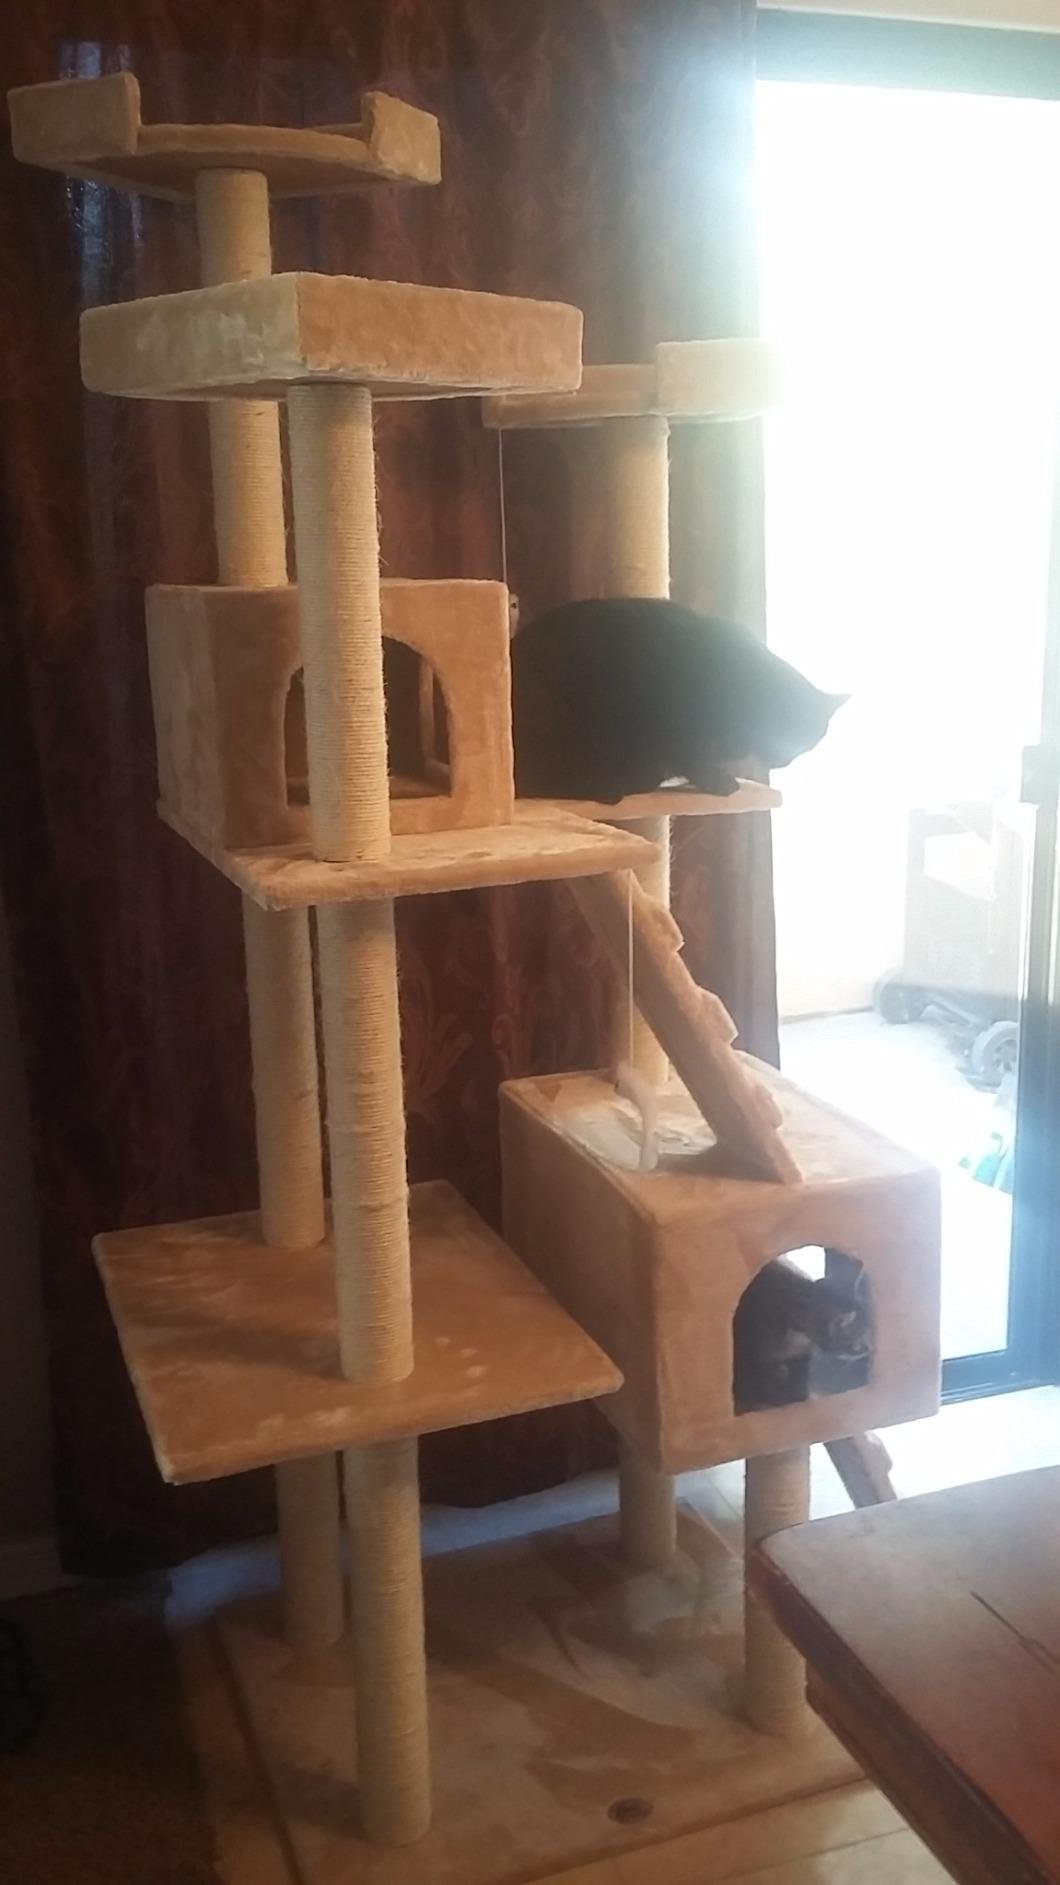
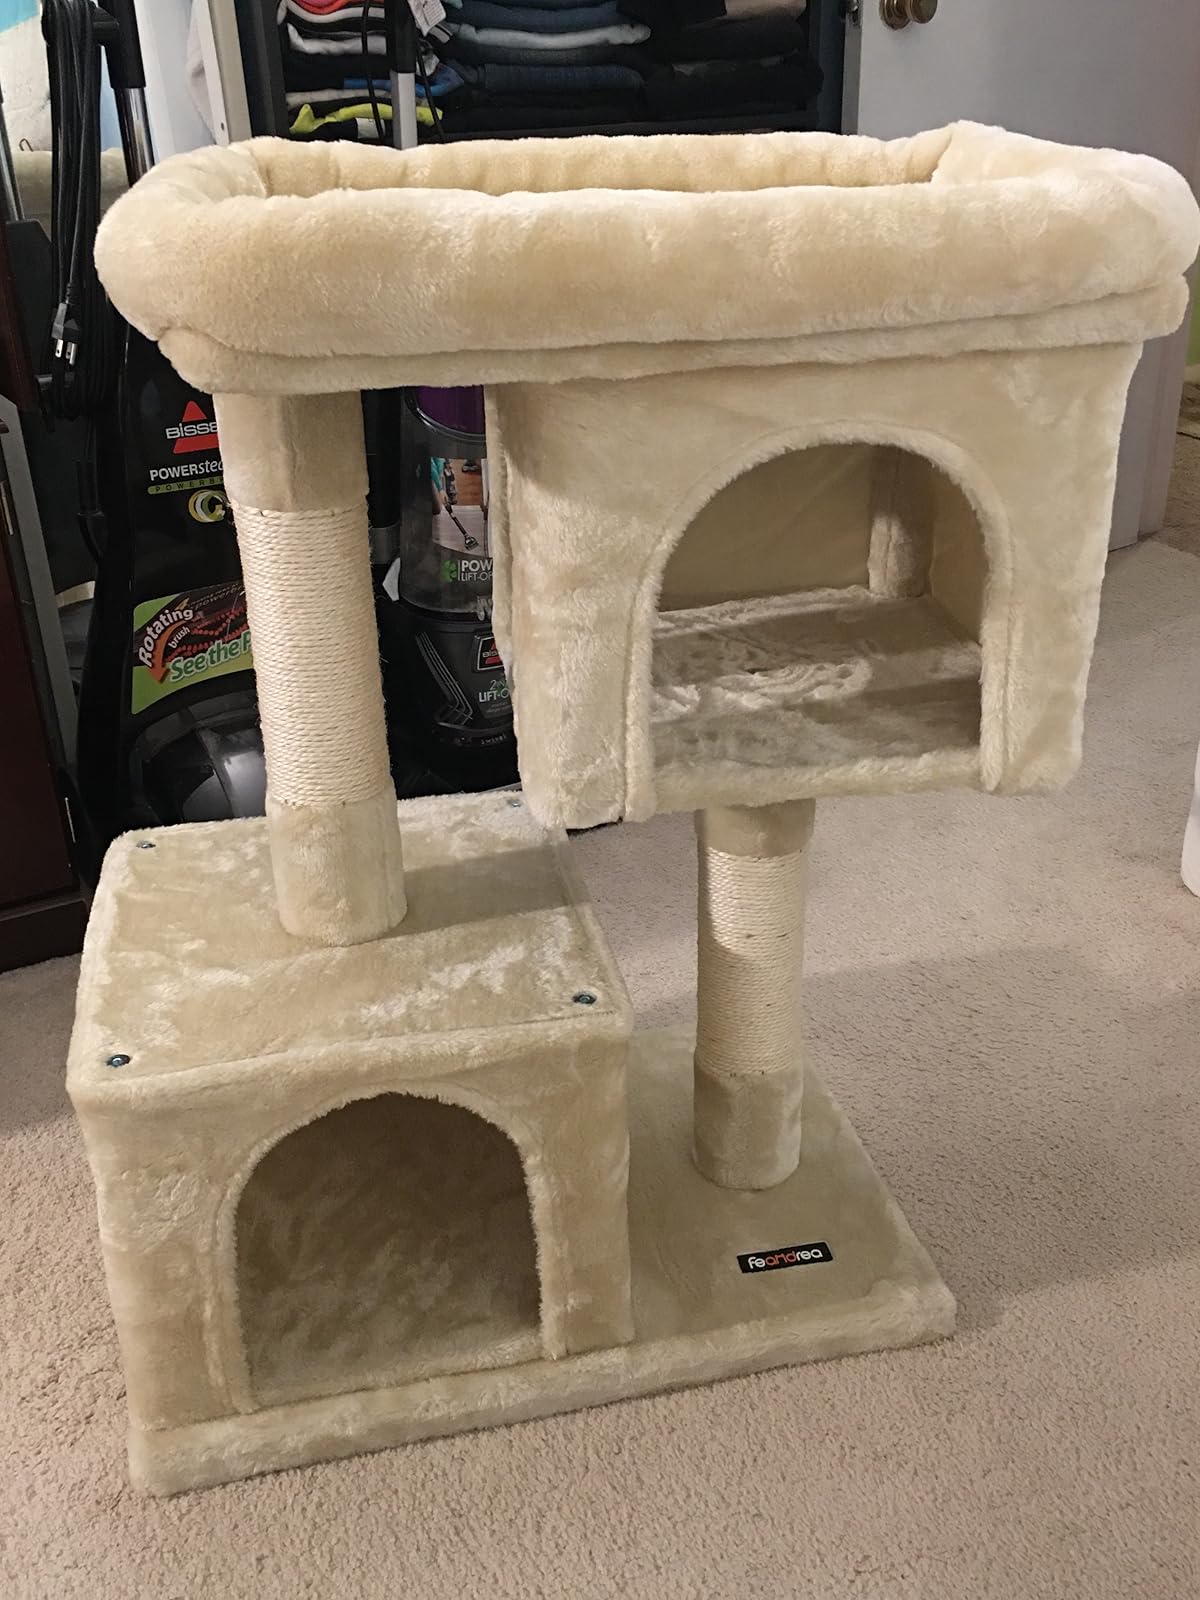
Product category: items_cat tree
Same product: no